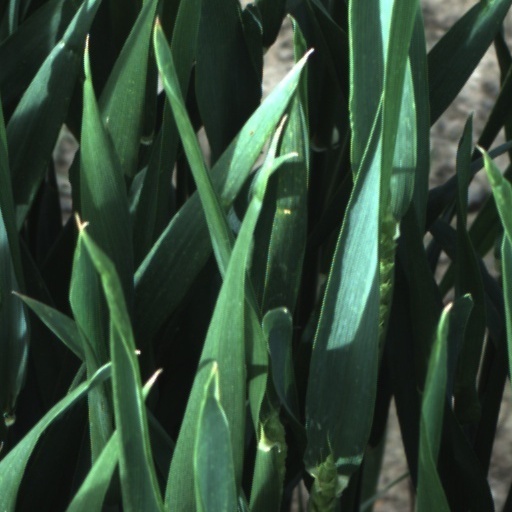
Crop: wheat